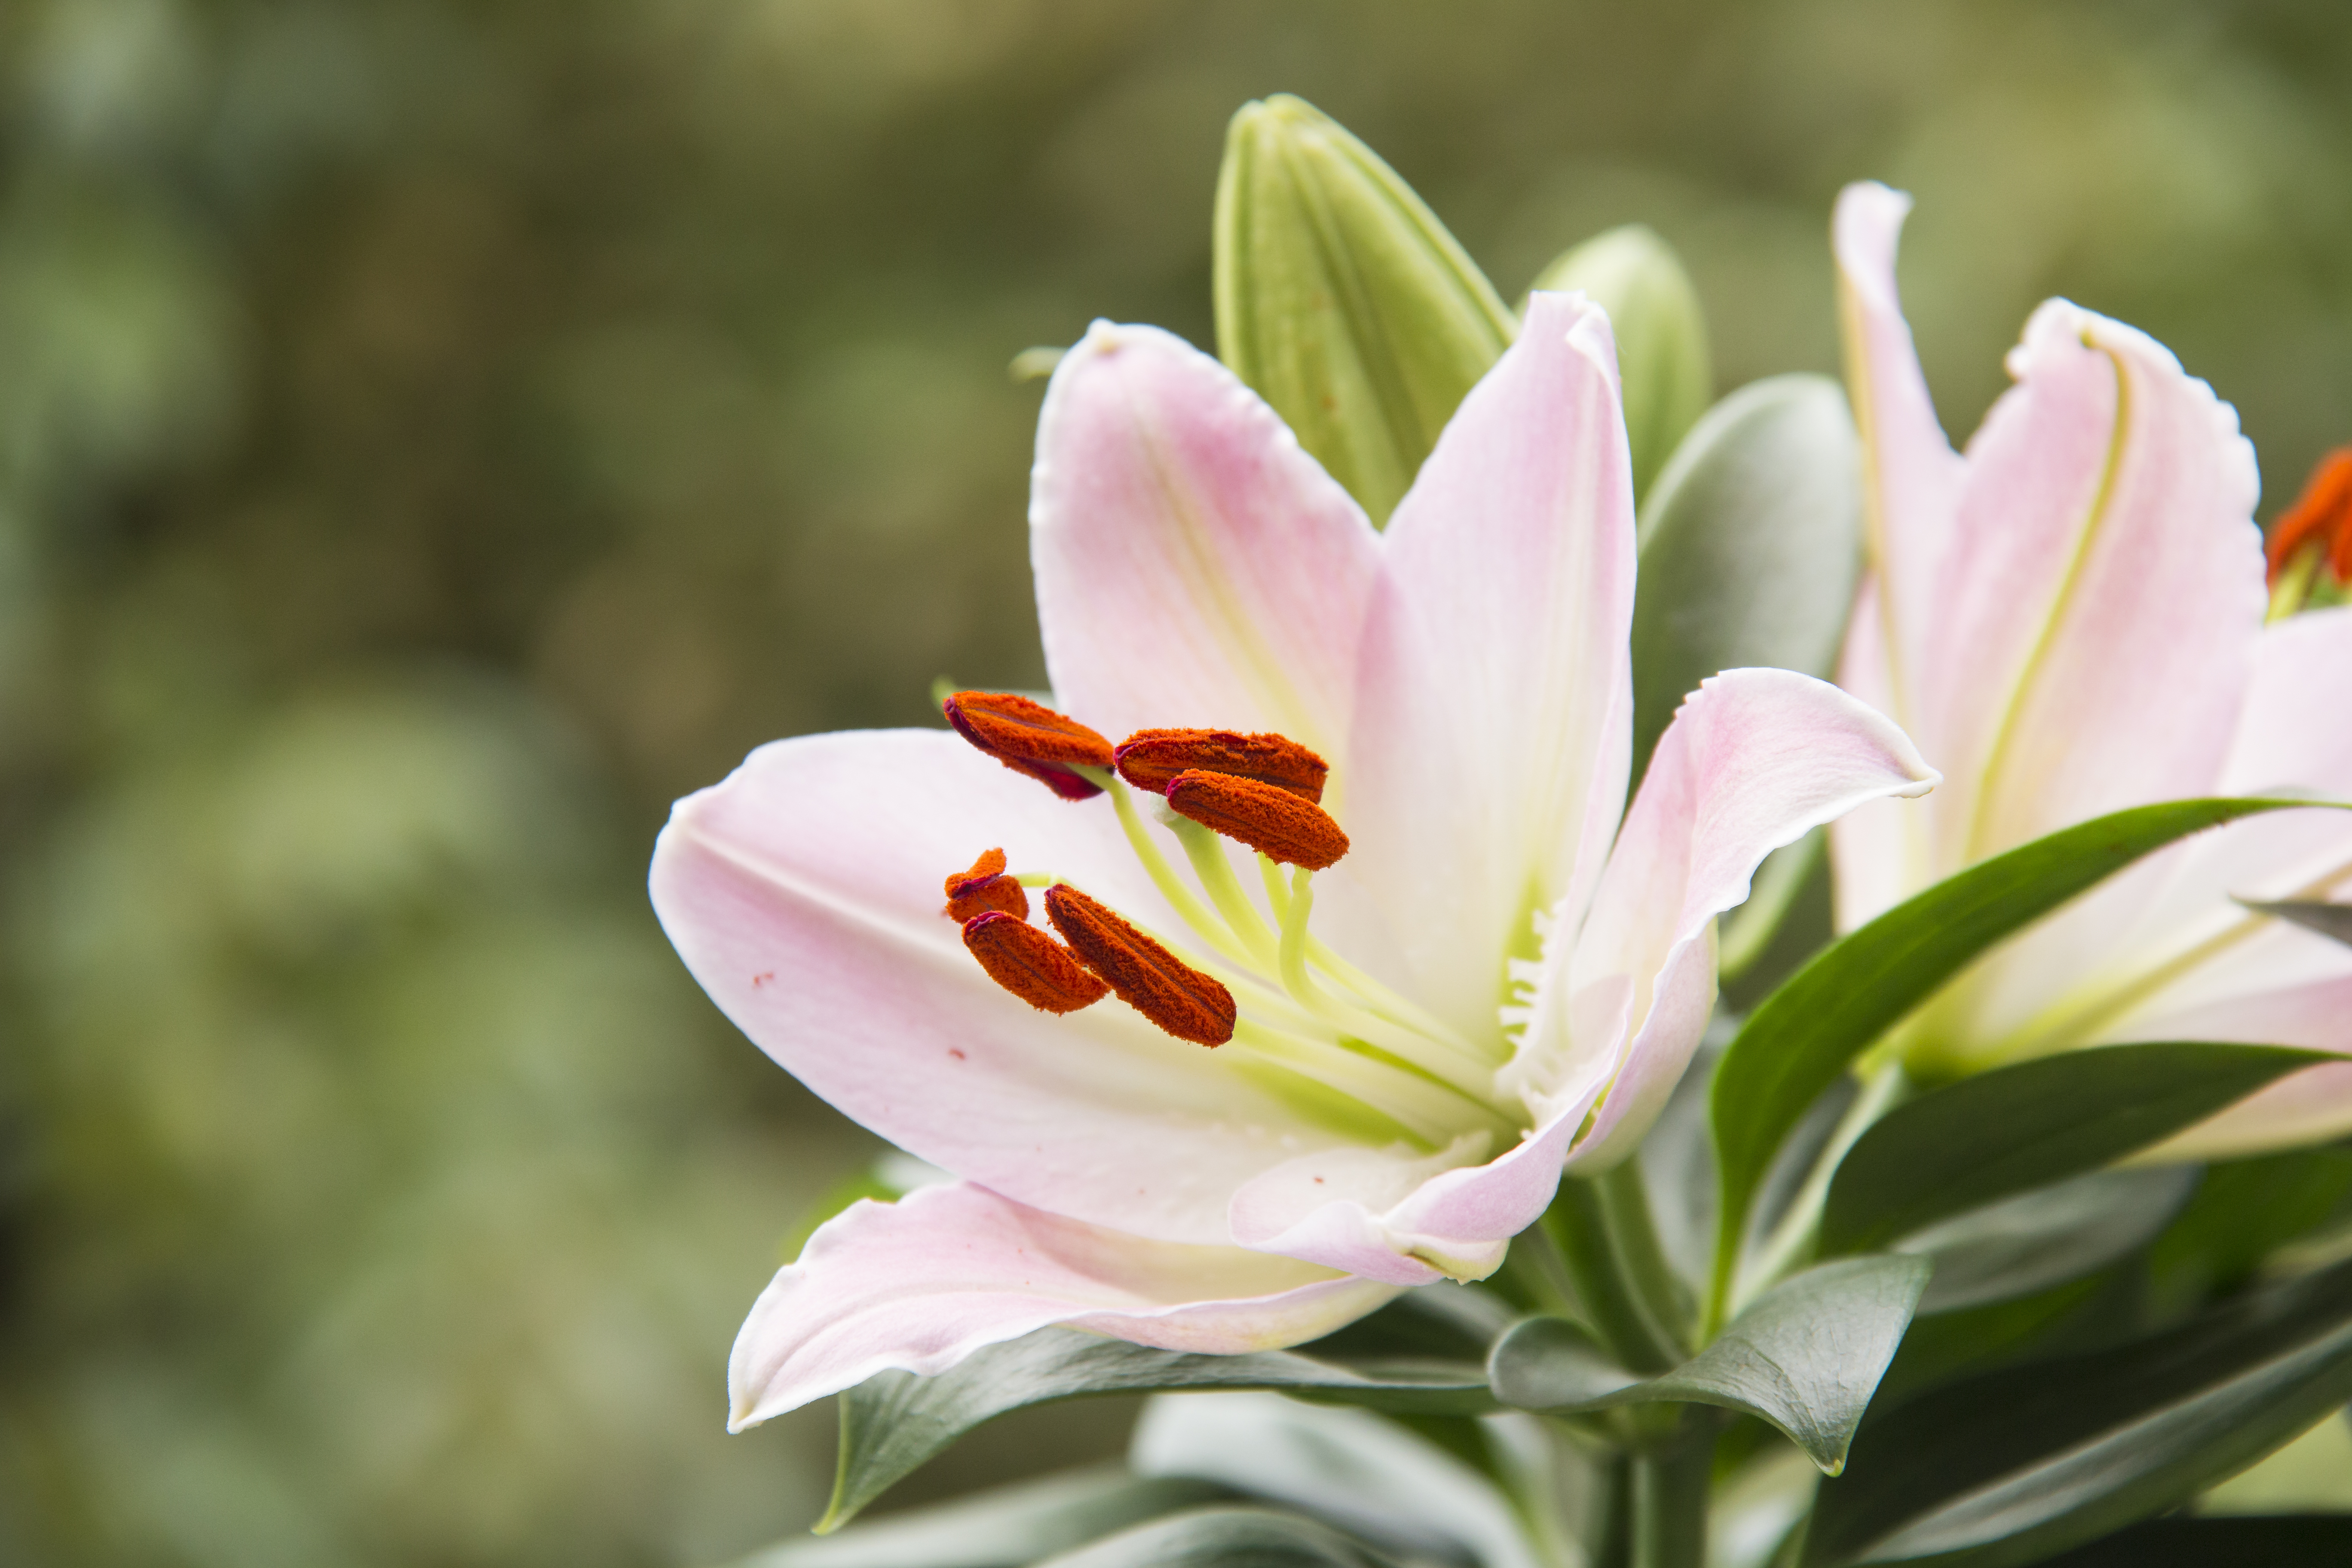
perfume, lily, flower, plant, flora, flowering plant, petal, spring, close up, pollen, wildflower, blossom, lily family, macro photography, plant stem, computer wallpaper